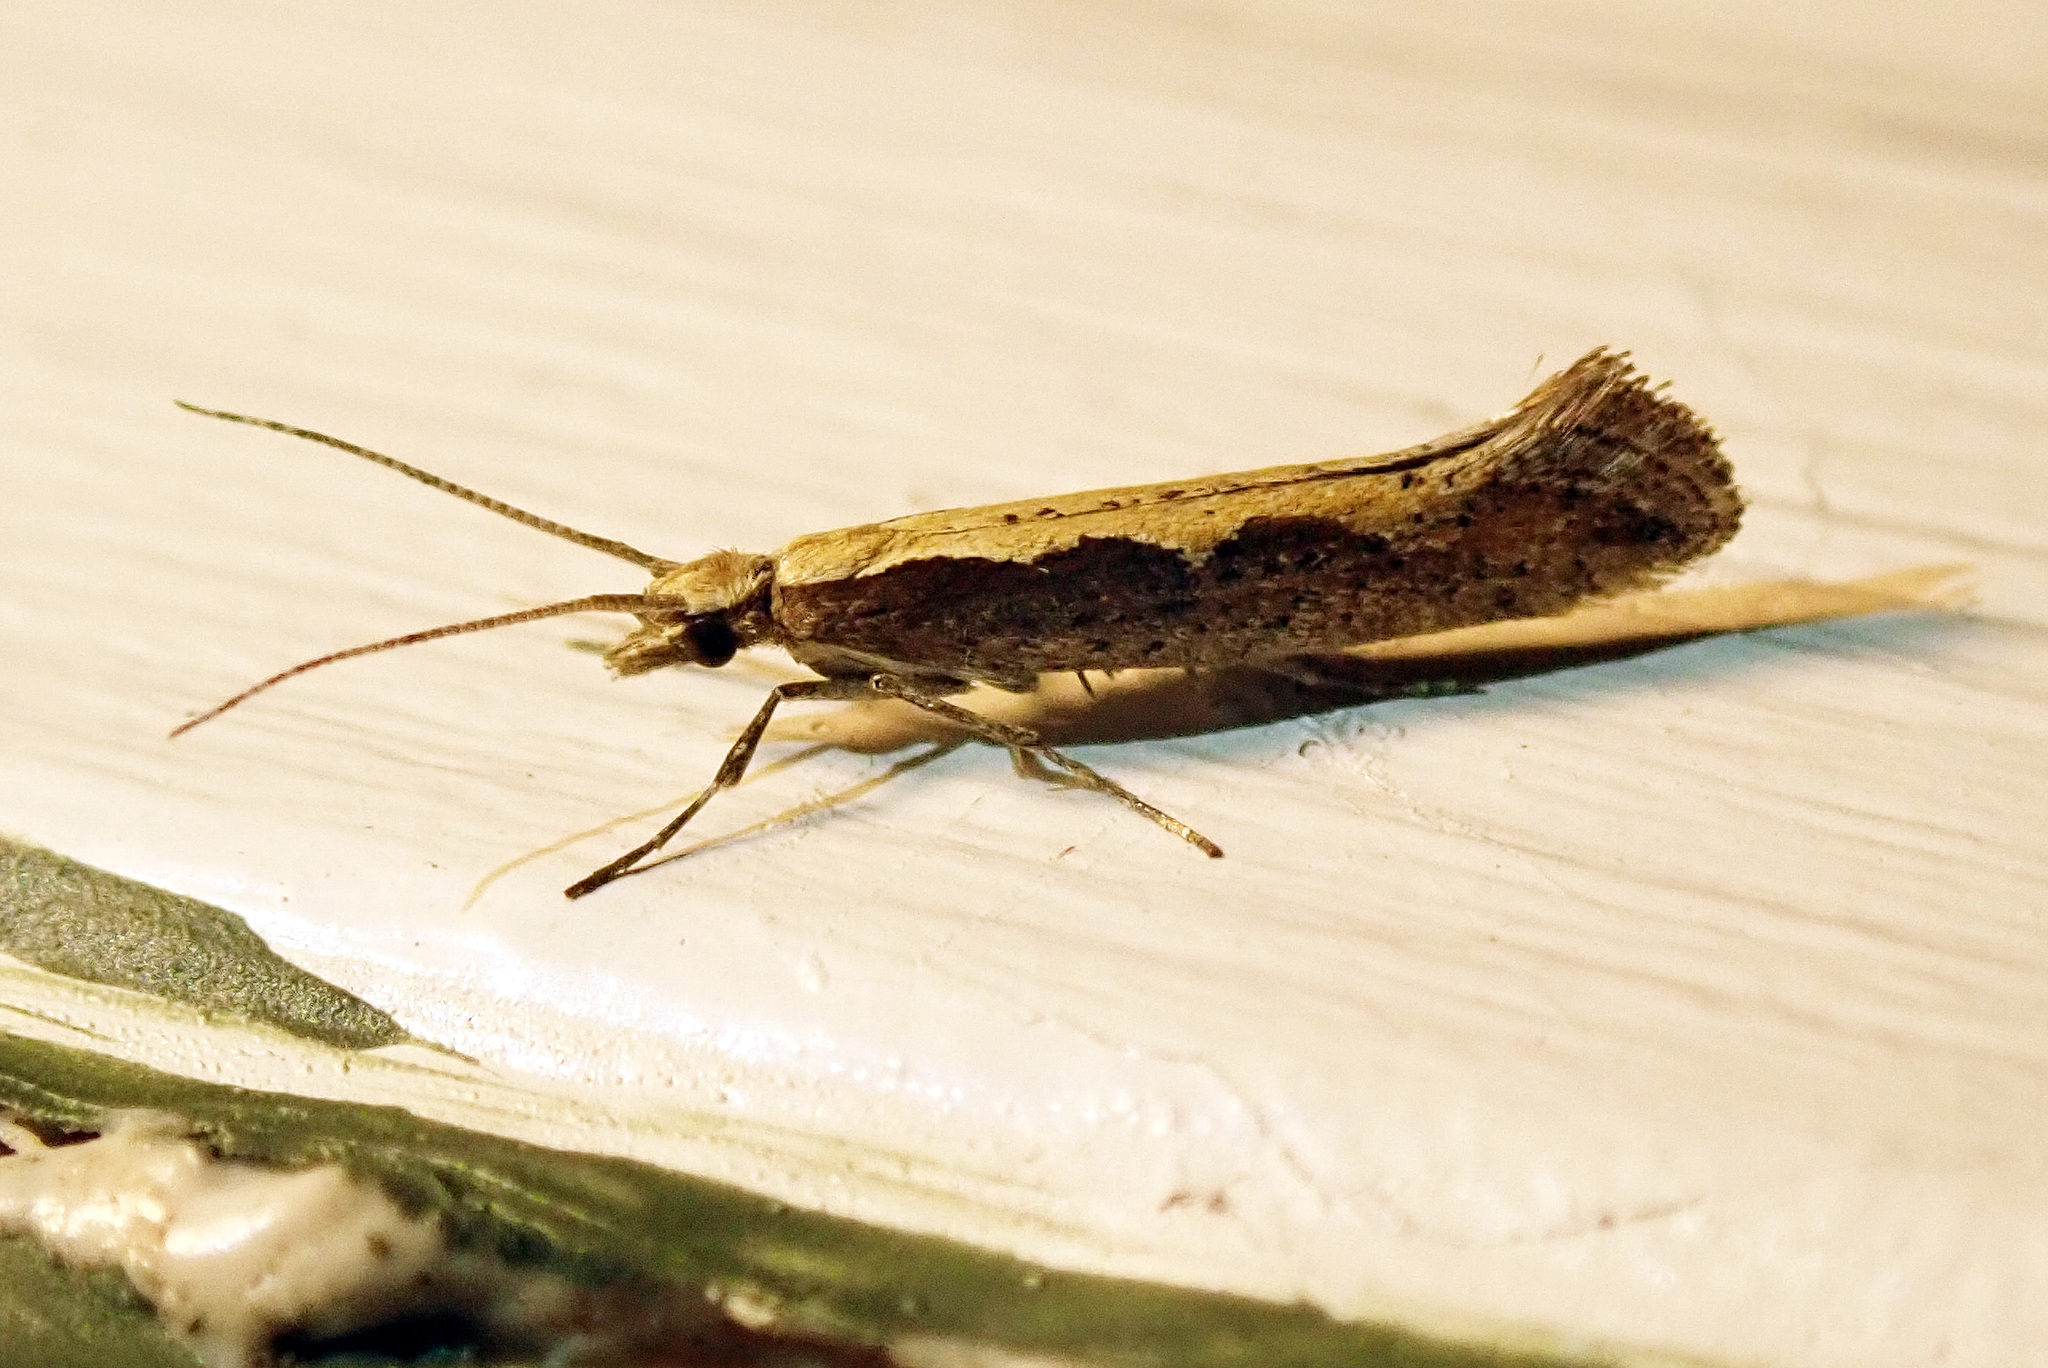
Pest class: diamondback_moth